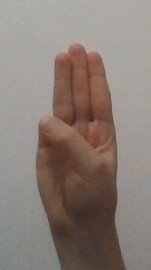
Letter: thaa